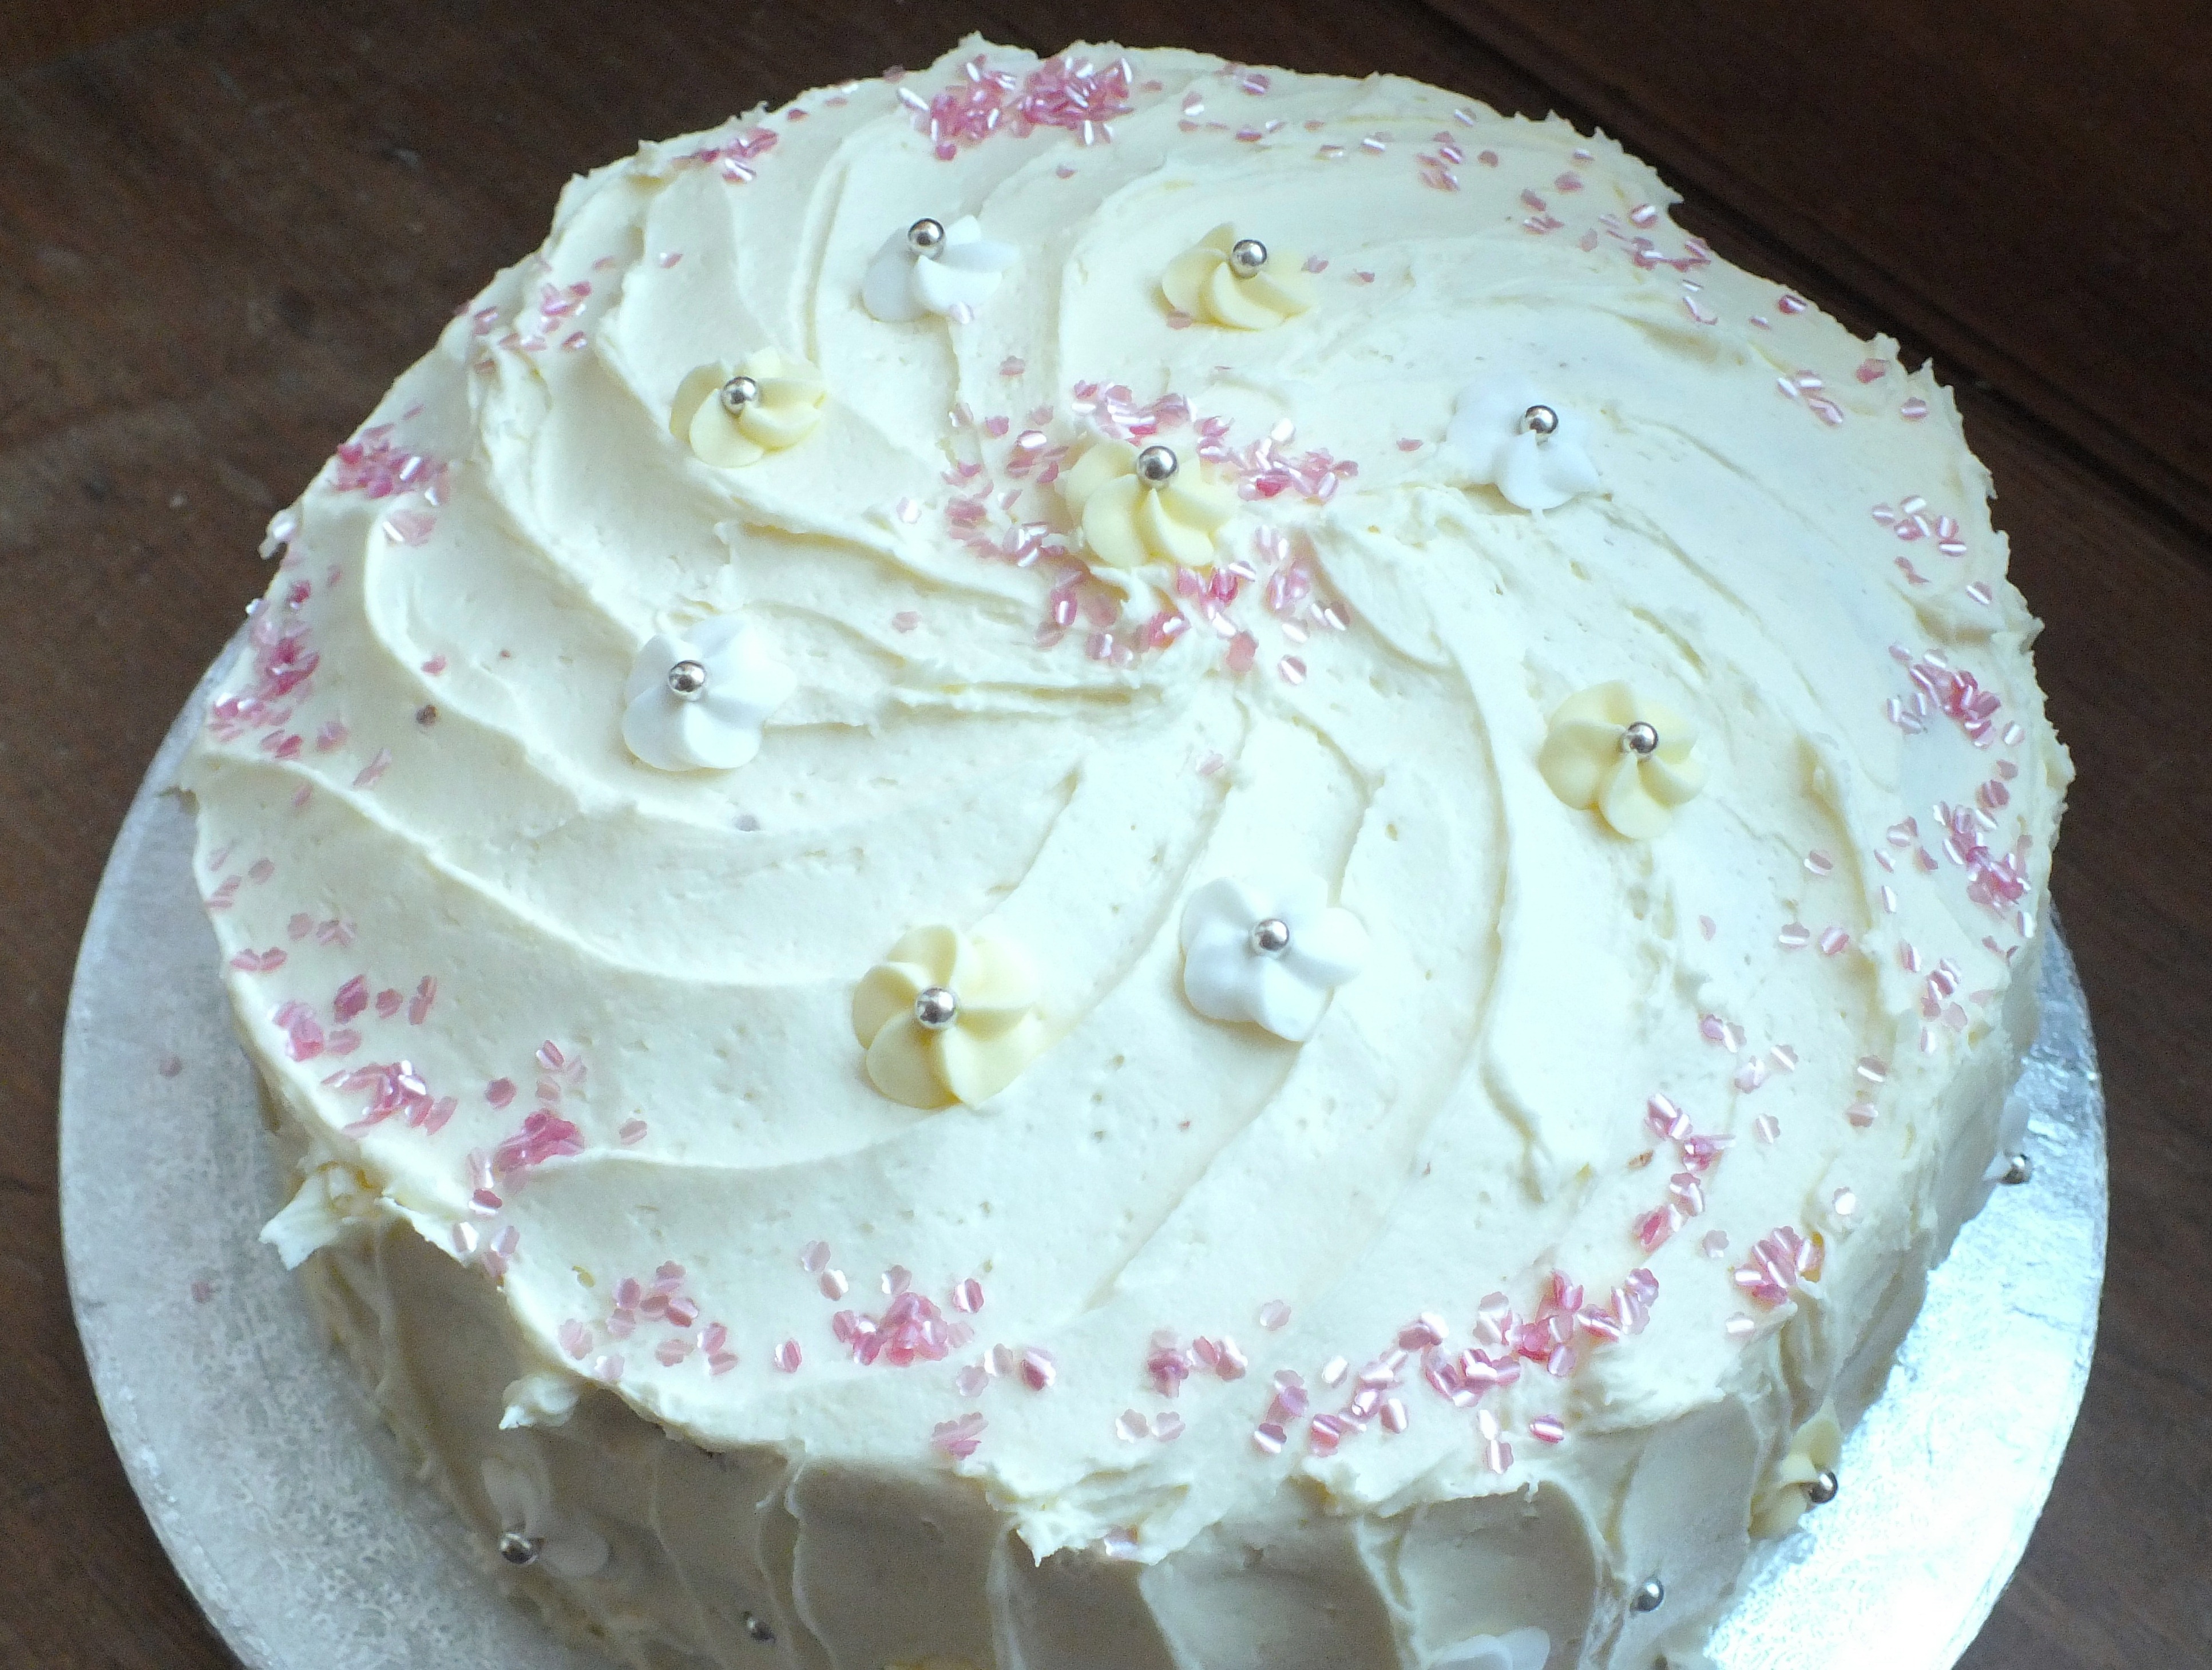
sweet, flower, celebration, food, chocolate, frosting, gourmet, snack, dessert, eat, cuisine, indulgence, delicious, temptation, cake, homemade, pastry, bakery, baked, calories, whipped cream, sugar, icing, party, tasty, swirls, birthday, treat, yummy, confectionery, baked goods, wedding cake, torte, sugar paste, buttercream, cake decorating, pavlova, cream pie, semifreddo